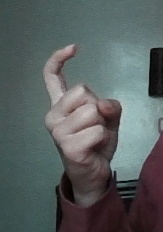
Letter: ra